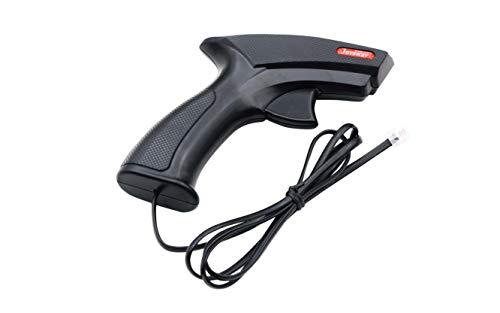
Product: Joysway Super 152 USB Power Slot Car Racing Set
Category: Toys & Games | Toy Figures & Playsets | Playsets & Vehicles | Playsets
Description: Usb power system, The first and innovative application in slot car toys industry.
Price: $34.99
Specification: ProductDimensions:24.4x17.2x2.6inches|ItemWeight:4.75pounds|ShippingWeight:4.75pounds(Viewshippingratesandpolicies)|ASIN:B07VKY17DN|Manufacturerrecommendedage:8yearsandup